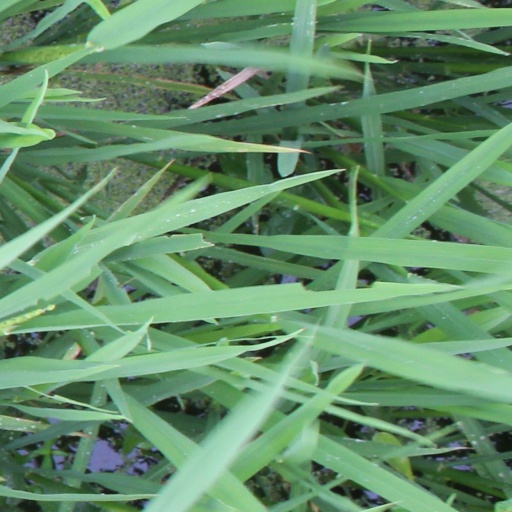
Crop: rice